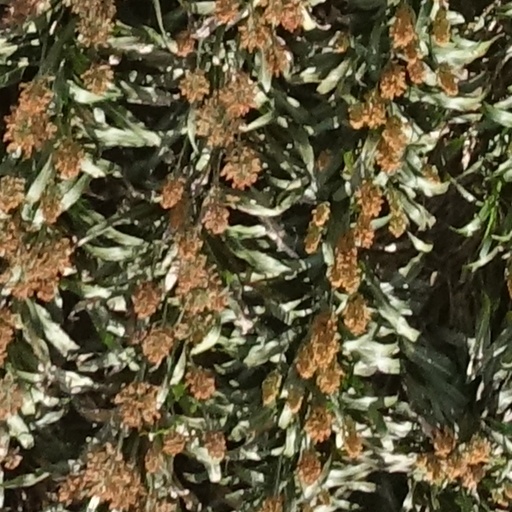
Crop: sorghum